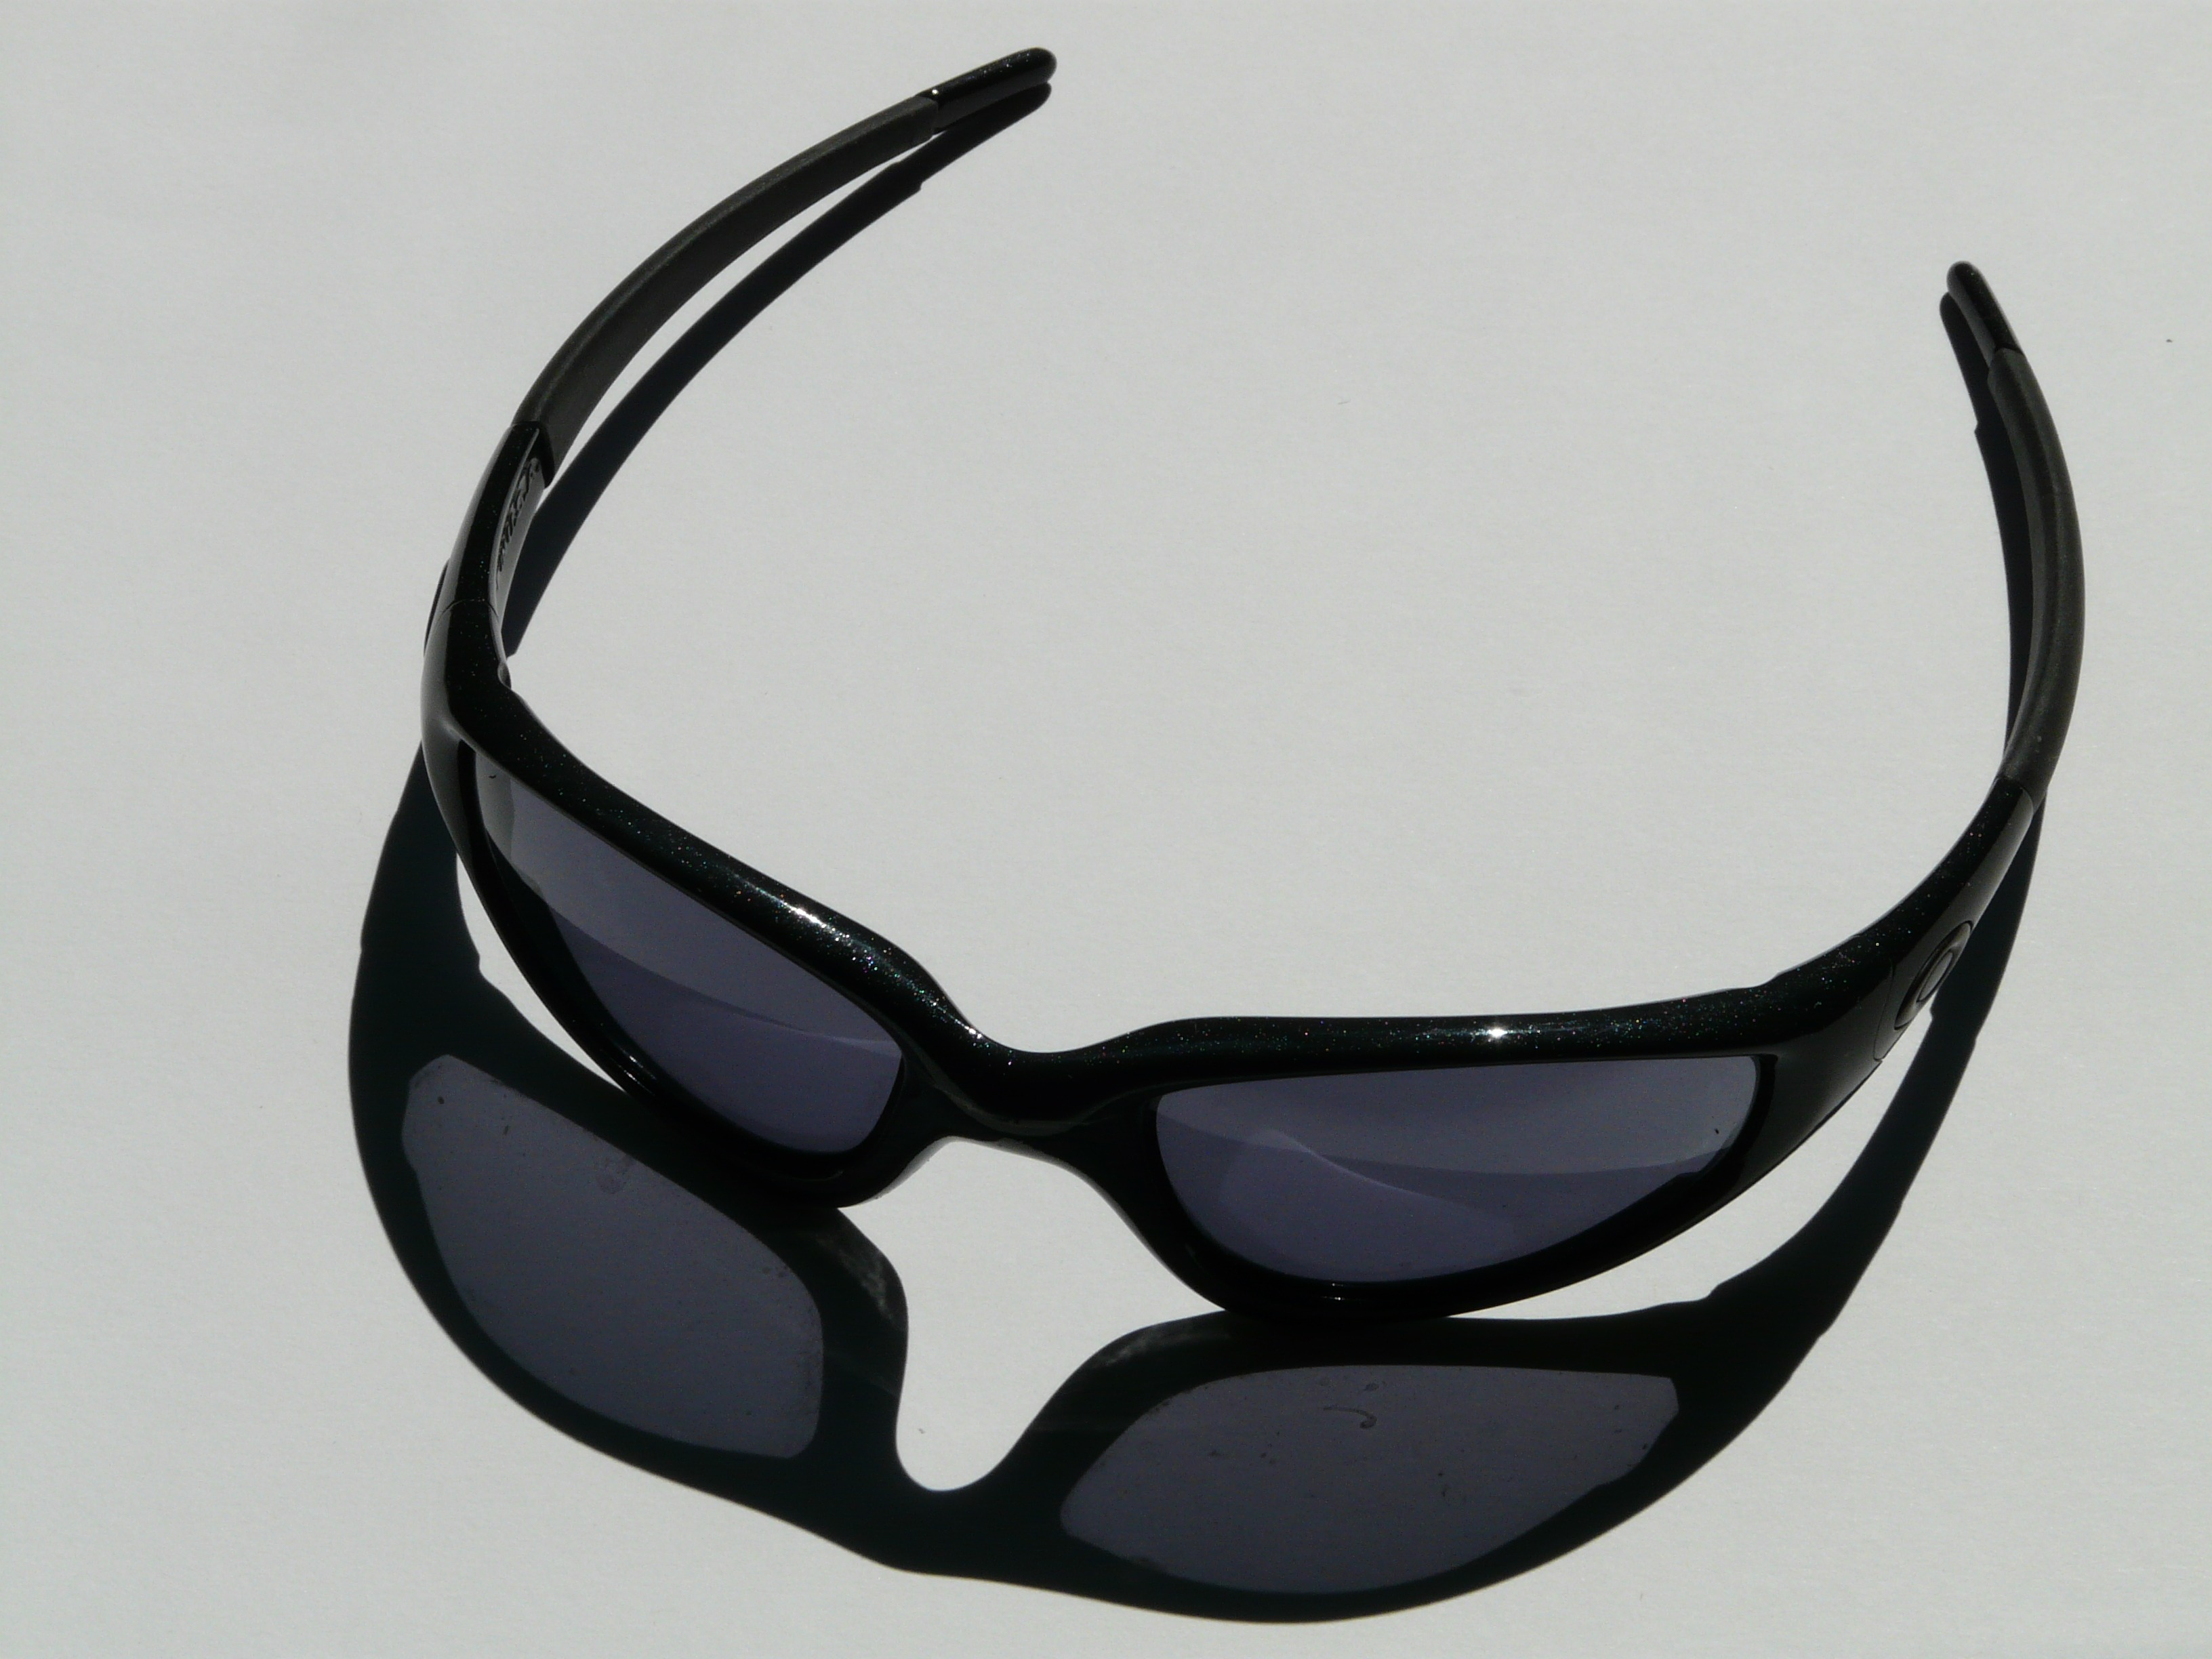
utensil, dark, clothing, black, sunglasses, glasses, goggles, moustache, eyewear, protection, costume, dazzle, darken, diving mask, eye protection, vision care, personal protective equipment